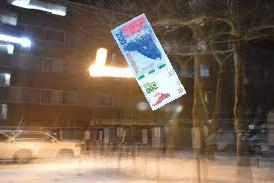
Denominación: 200